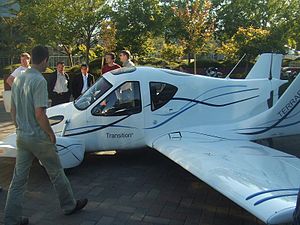
Terrafugia Transition
Terrafugia Transition med udfoldede vinger.
Terrafugia Transition er et let sportsluftfartøj som kan køre på veje, der har været under udvikling af Terrafugia siden 2006.